Cesáreo Chacaltana Reyes

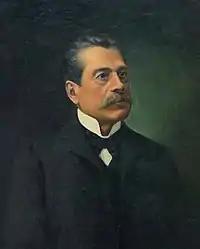
Cesáreo Chacaltana Reyes

Cesáreo Chacaltana Reyes (February 25, 1845 – November 14, 1906) was a Peruvian lawyer, jurist, diplomat and politician. He was born in Lima, Peru. He graduated from the National University of San Marcos and served on its faculty. He was a member of the Civilista Party. He was mayor of Lima in 1886. He was a member of the Chamber of Deputies of Peru and Senate of Peru. He served as minister of foreign affairs and interior in the Government of Peru, and also served as Minister to Argentina, Uruguay, Paraguay, and Chile. He served twice as Prime Minister of Peru (August–November 1894, September 1901 – August 1902) and briefly second vice president of Peru from 1894 to 1895. He served as the President of the Chamber of Deputies from 1904 to 1905.